Yamaha FZ750

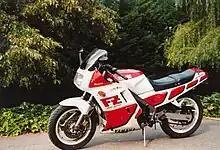
Yamaha FZ750 2MG

A considerable redesign saw a slight weight loss and a move to make the machine arguably more suitable for sports touring. Most noticeable was new full fairing panels, new sidepanels and a redesigned rear subframe that had integrated number plate/rear light. The front indicators were moved to exit through the bodywork.